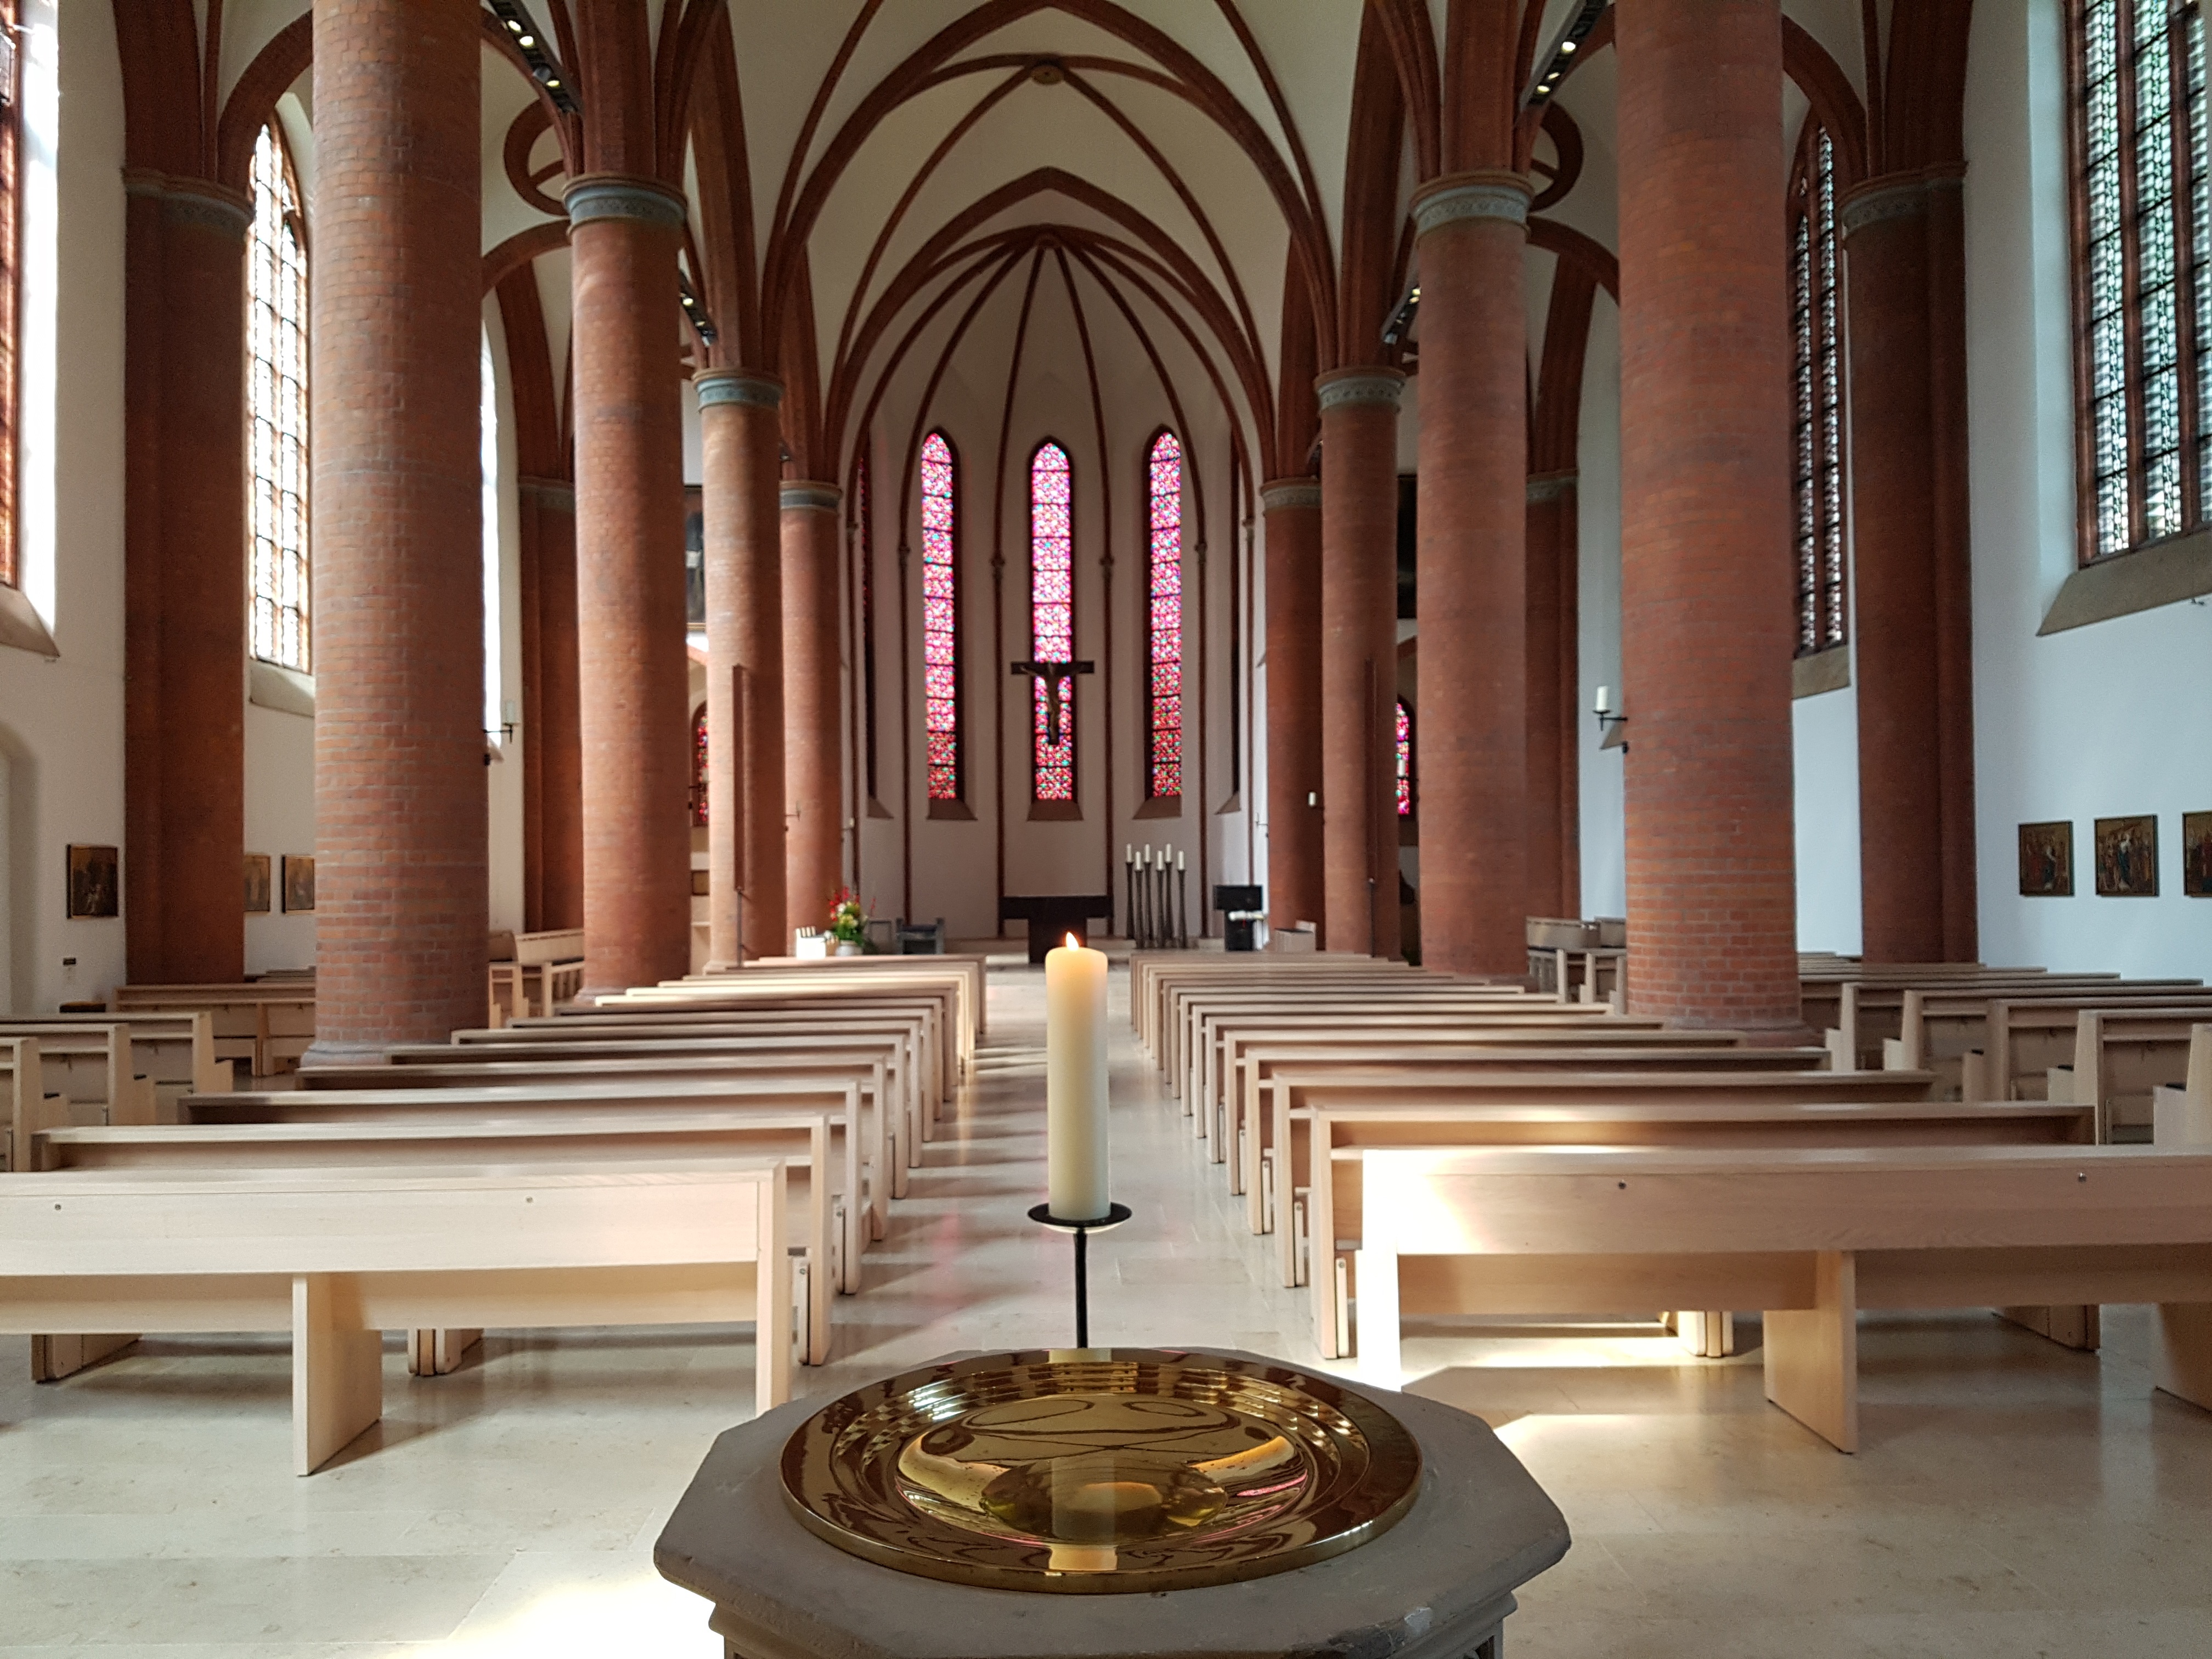
architecture, building, religion, church, cathedral, chapel, christian, place of worship, pray, interior design, altar, faith, synagogue, christianity, house of worship, sacral, l beck, provost church of the sacred heart, church buildings